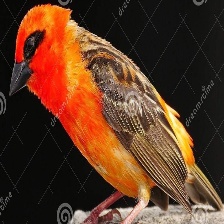
Species: RED FODY
Scientific name: FOUDIA MADAGASCARIENSIS